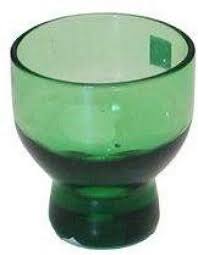
Waste category: glass